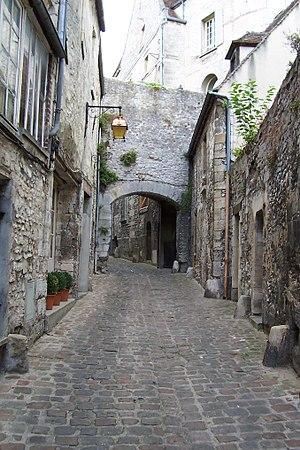
Senlis est une commune française, sous-préfecture du département de l'Oise, en région Hauts-de-France. Elle se situe sur la Nonette, entre les forêts de Chantilly et d'Ermenonville au sud, et d'Halatte au nord, à quarante kilomètres au nord de Paris. Ses habitants sont appelés les Senlisiens.
Cet article présente l'enceinte gallo-romaine et les remparts médiévaux de Senlis, chef-lieu d'arrondissement dans l'Oise, en France.